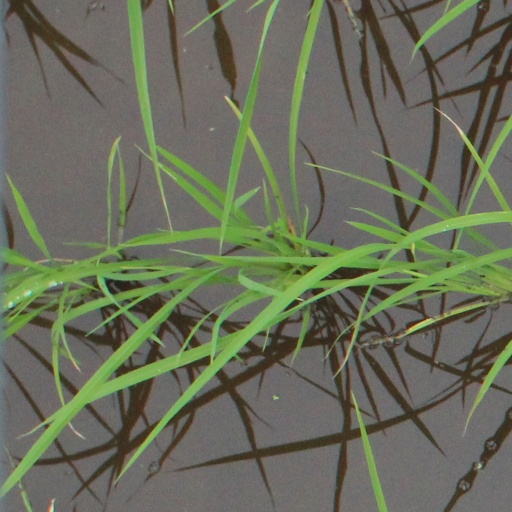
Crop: rice